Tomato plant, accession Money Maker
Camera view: bottom (45 deg); turntable rotation: 330 degrees
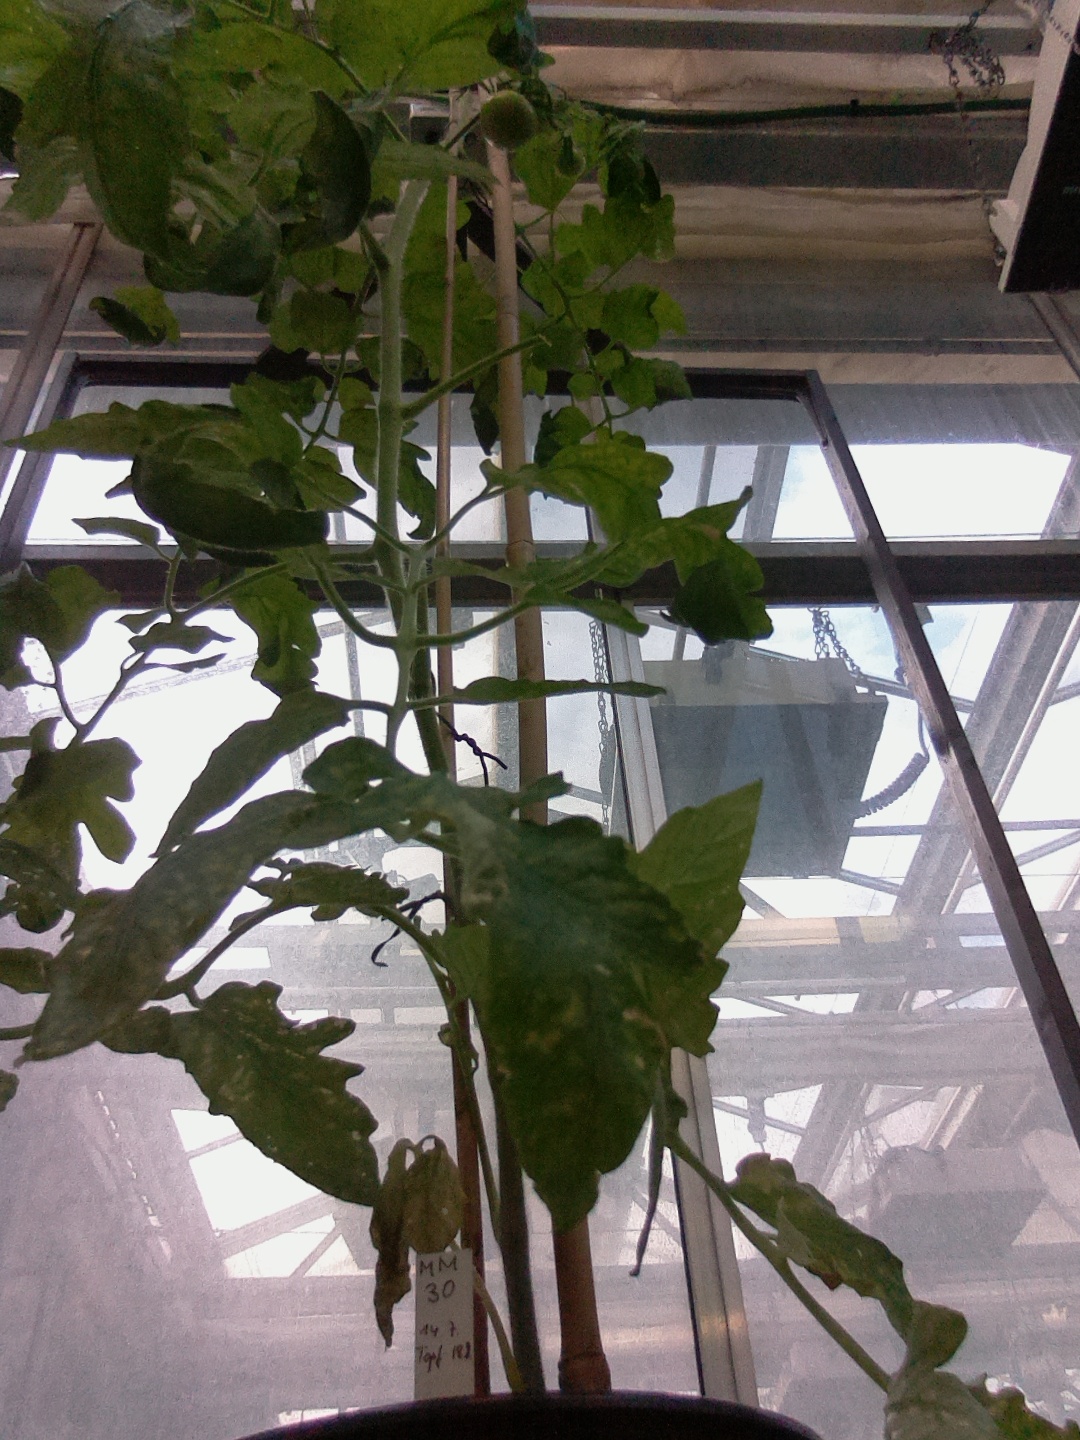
BBCH growth stage 73: 30%-40% of final fruit size